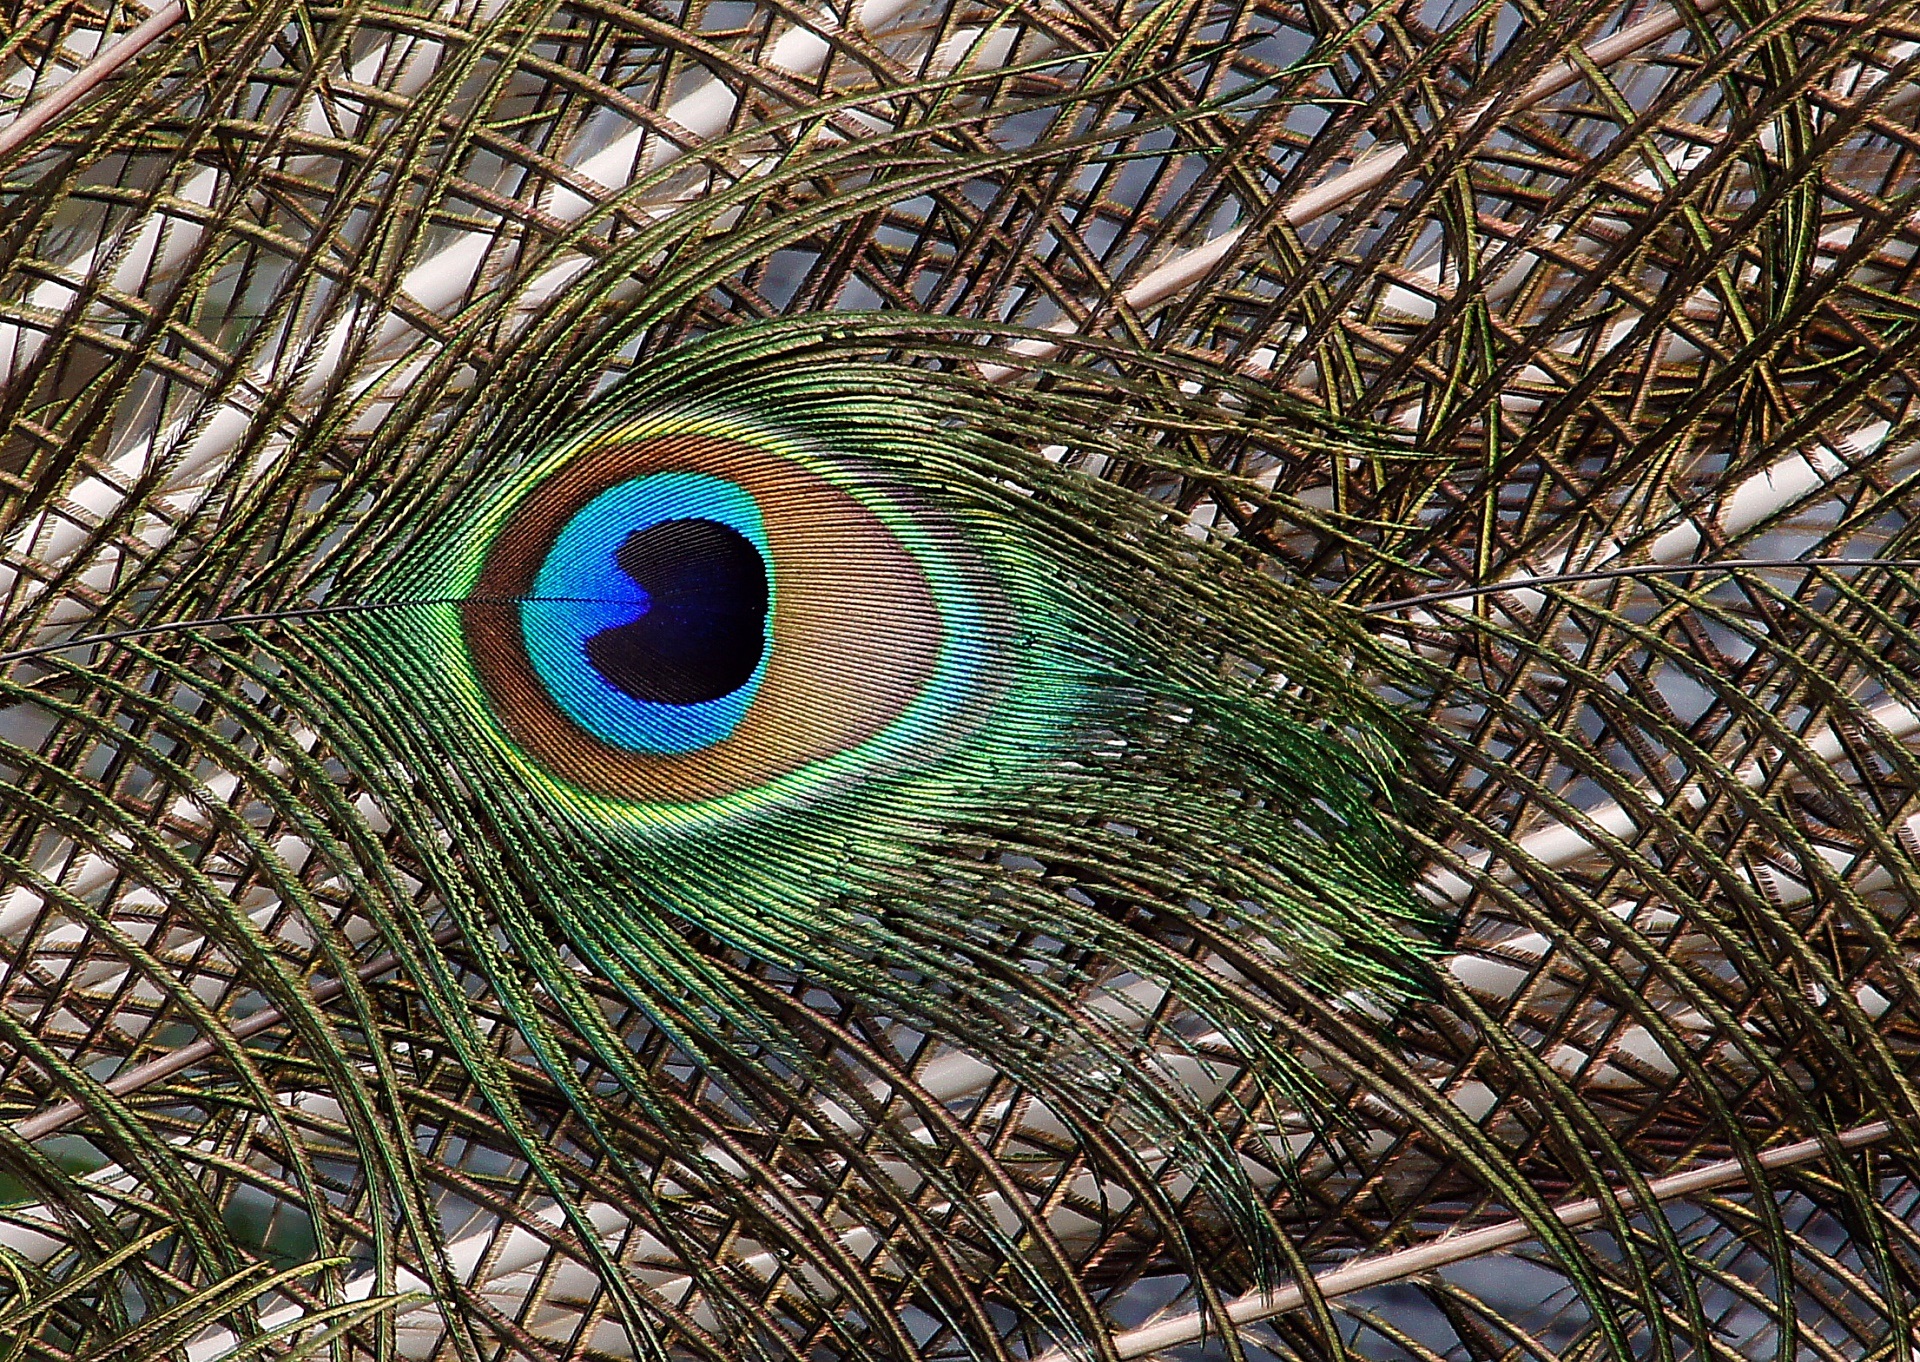
bird, animal, wildlife, pattern, beak, tropical, macro, natural, fowl, fauna, material, peacock, plumage, close up, feathers, tail, vertebrate, elegant, exotic, peafowl, vibrant, fantail, plume, tail feathers